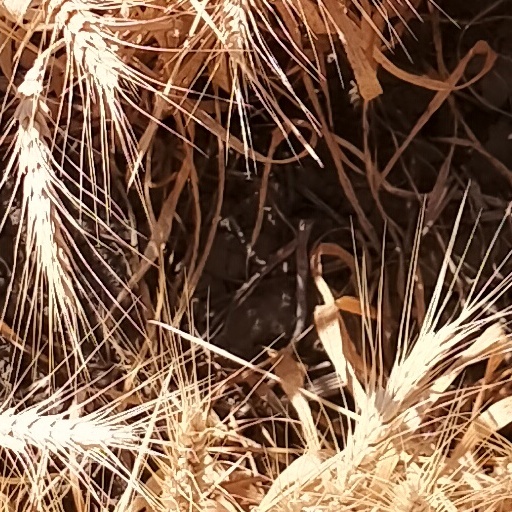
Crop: wheat